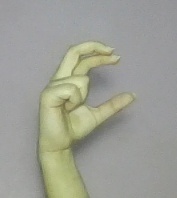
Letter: thal